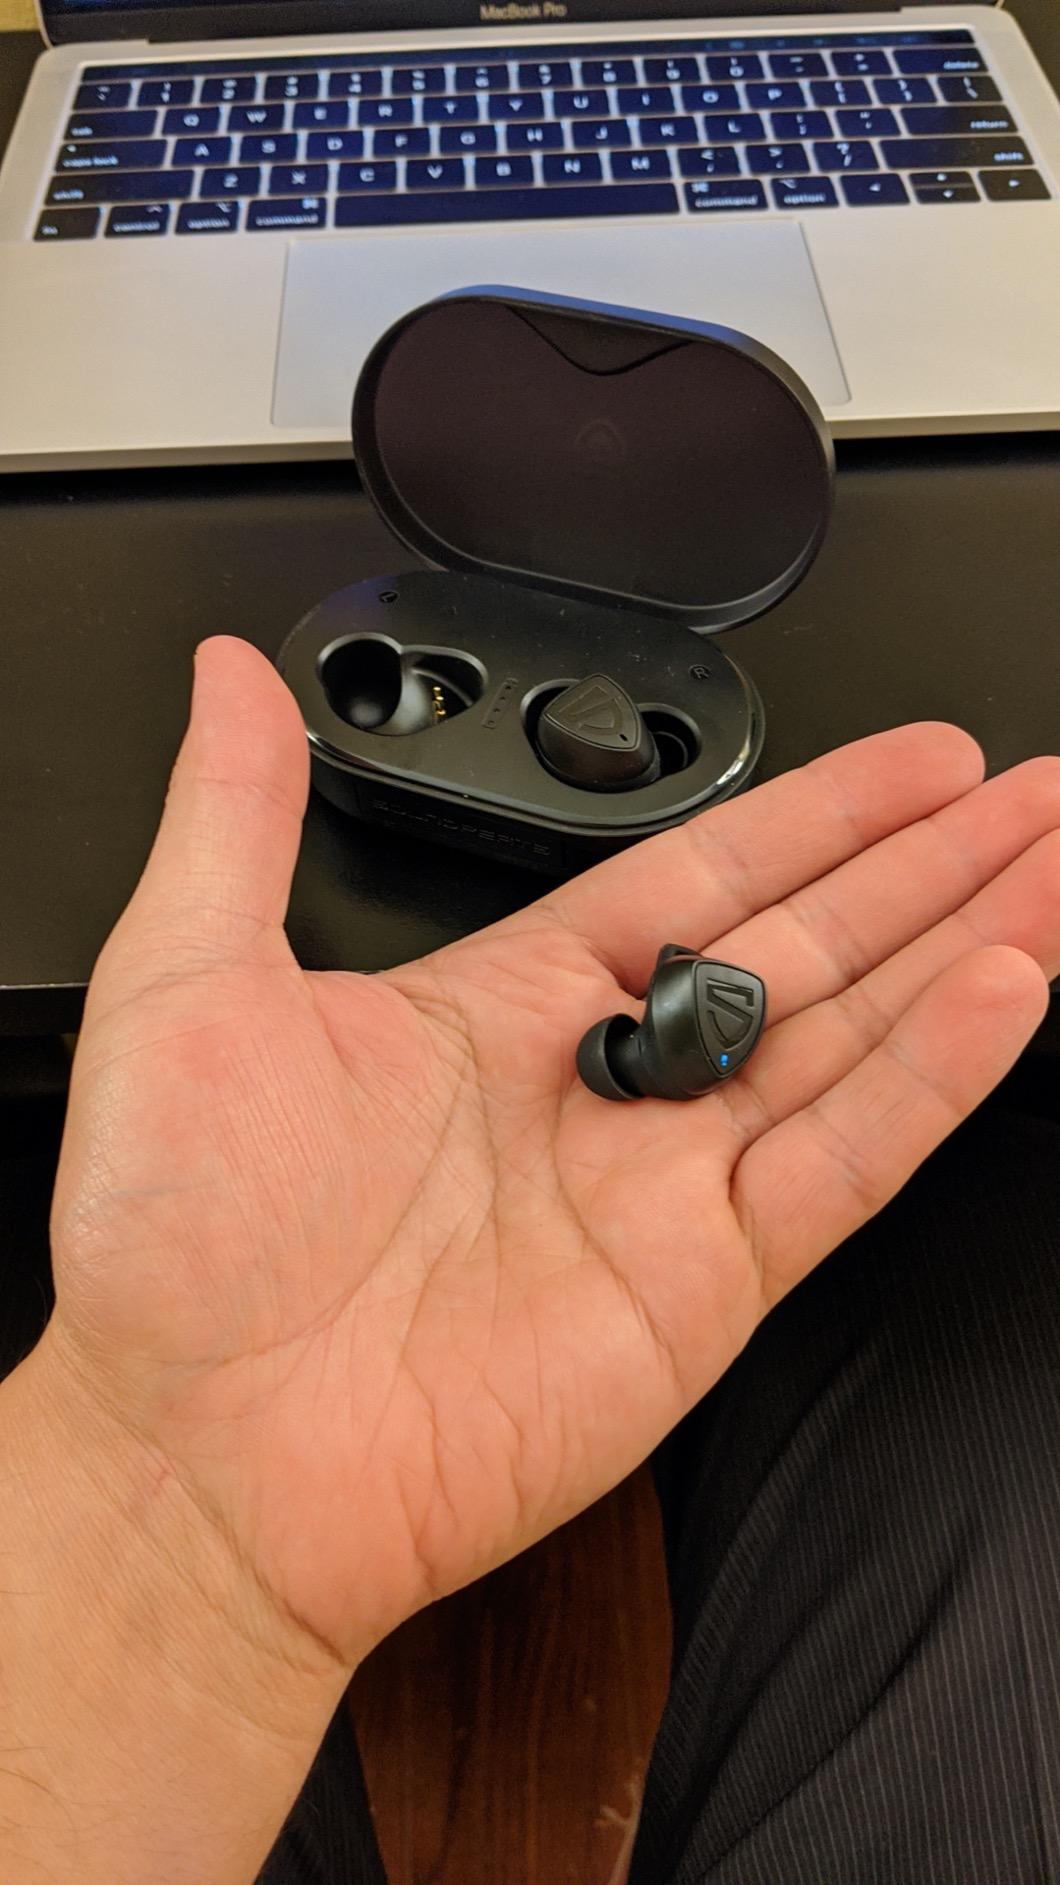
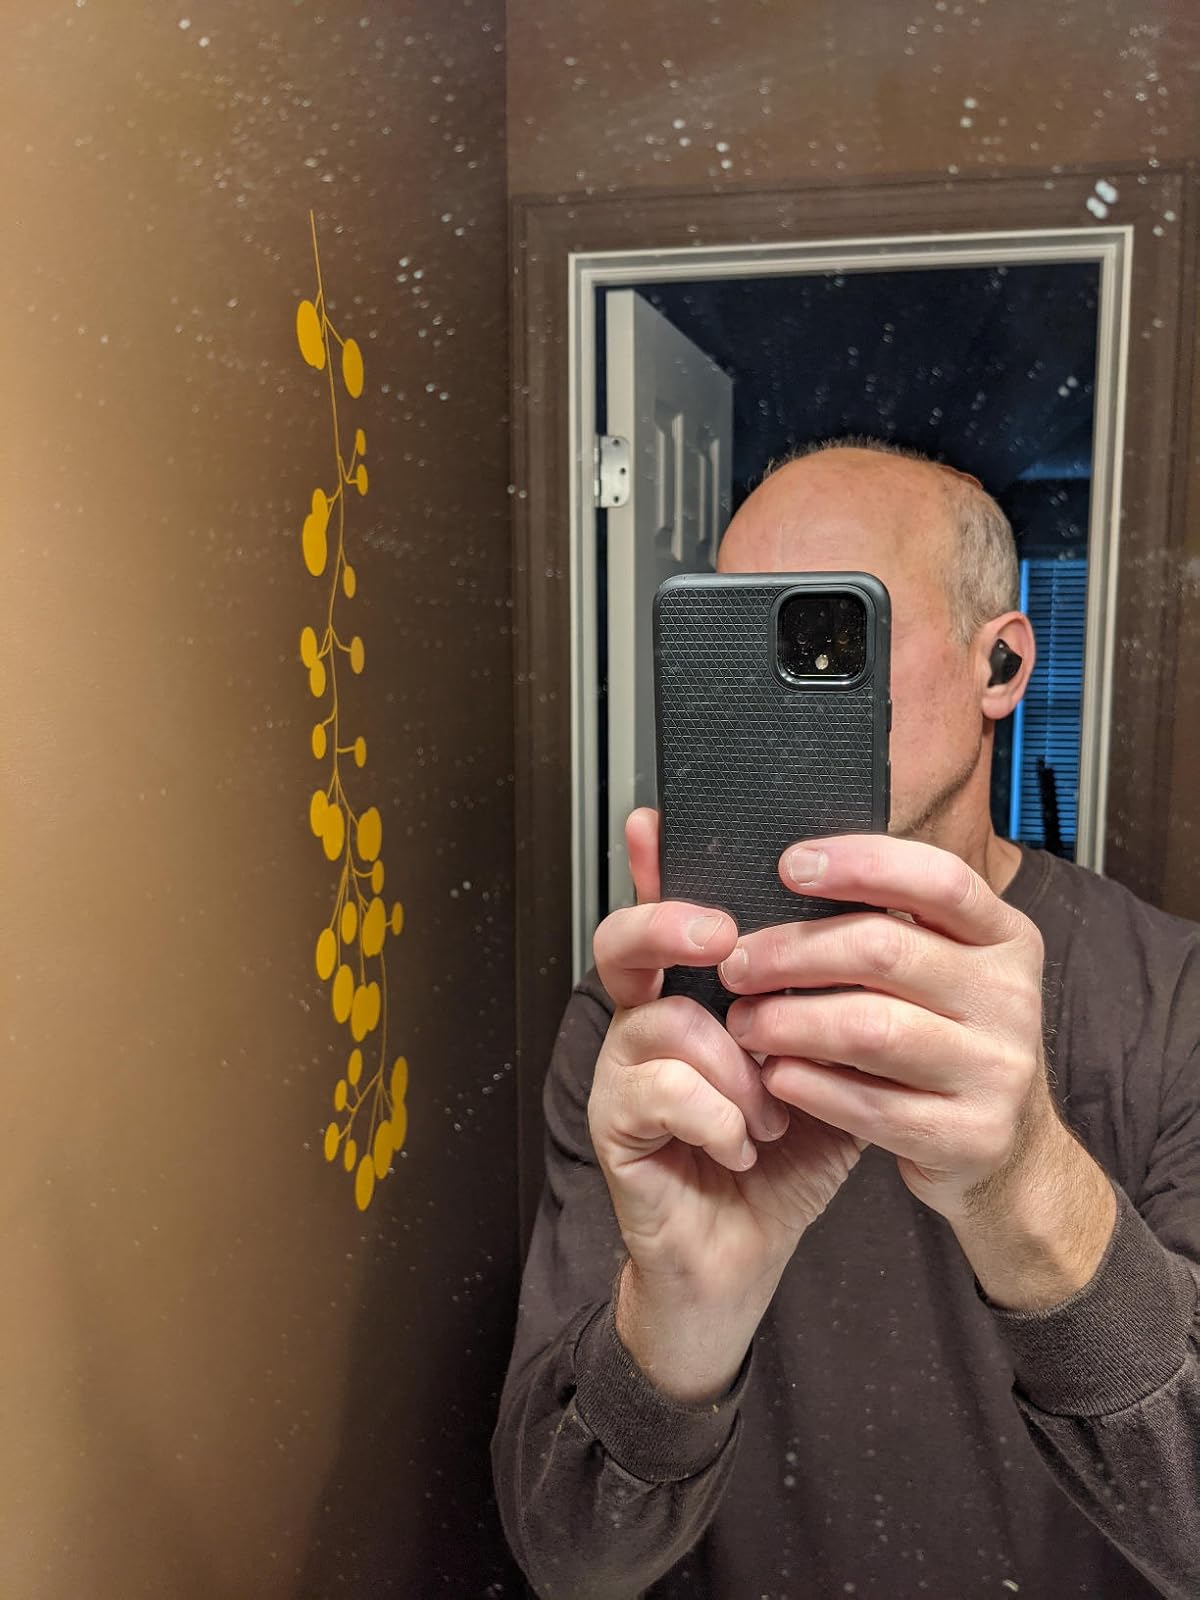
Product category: earbuds
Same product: yes